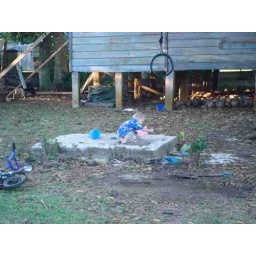
Griffyn playing in the sand pit with a bit of the old house in the b/g